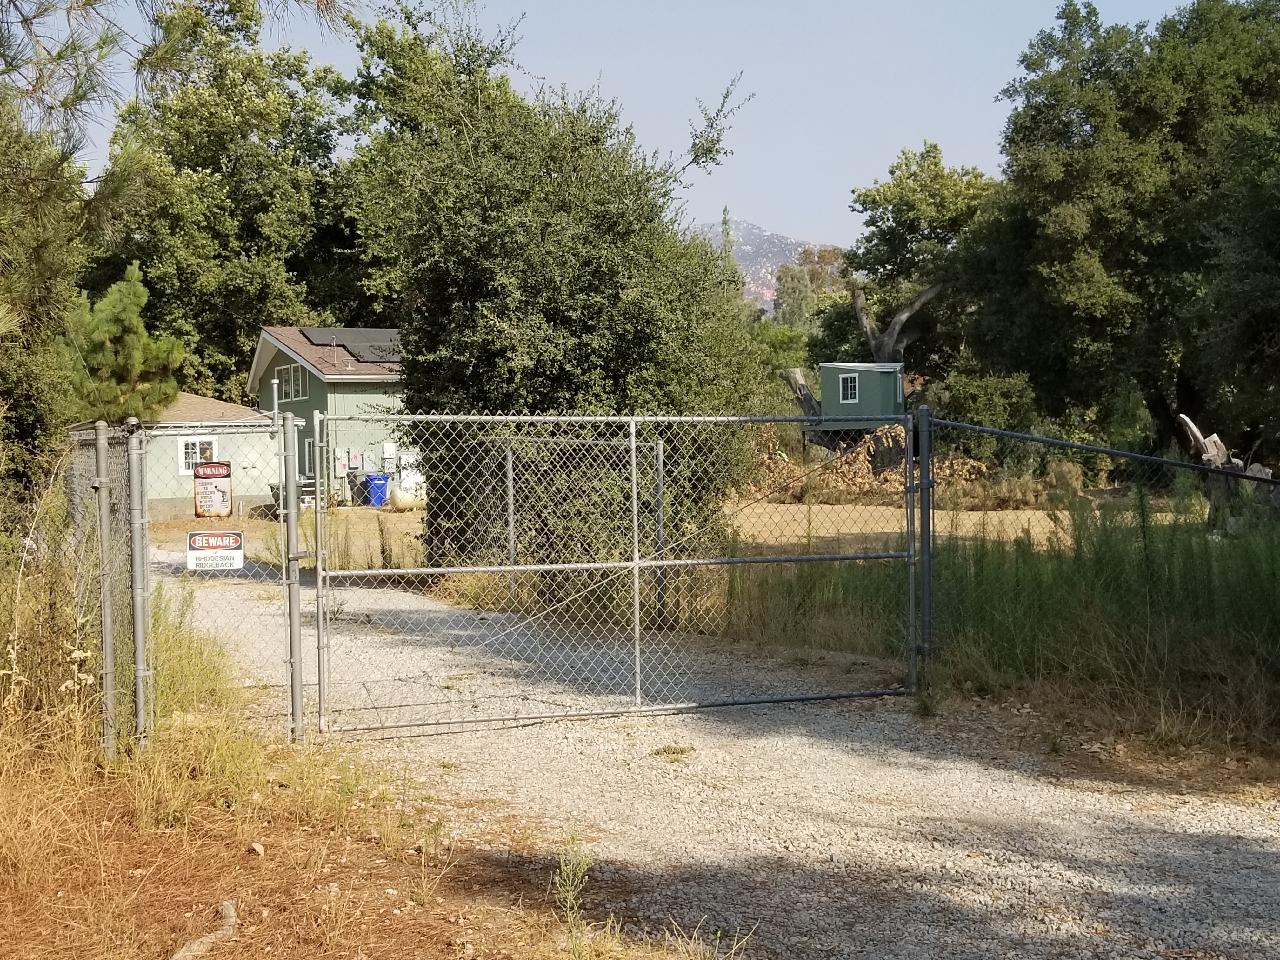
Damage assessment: inaccessible